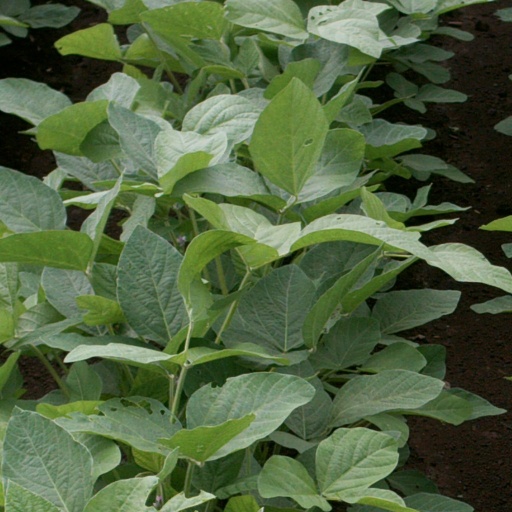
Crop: soybean